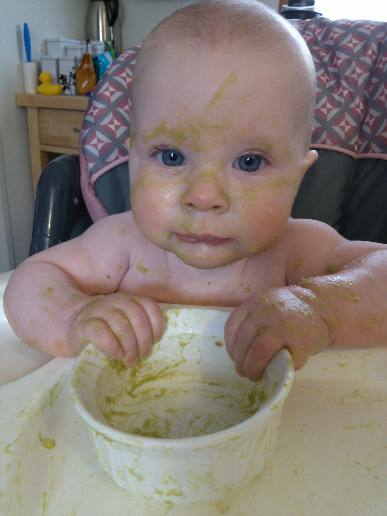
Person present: Yes